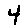
Label: 4